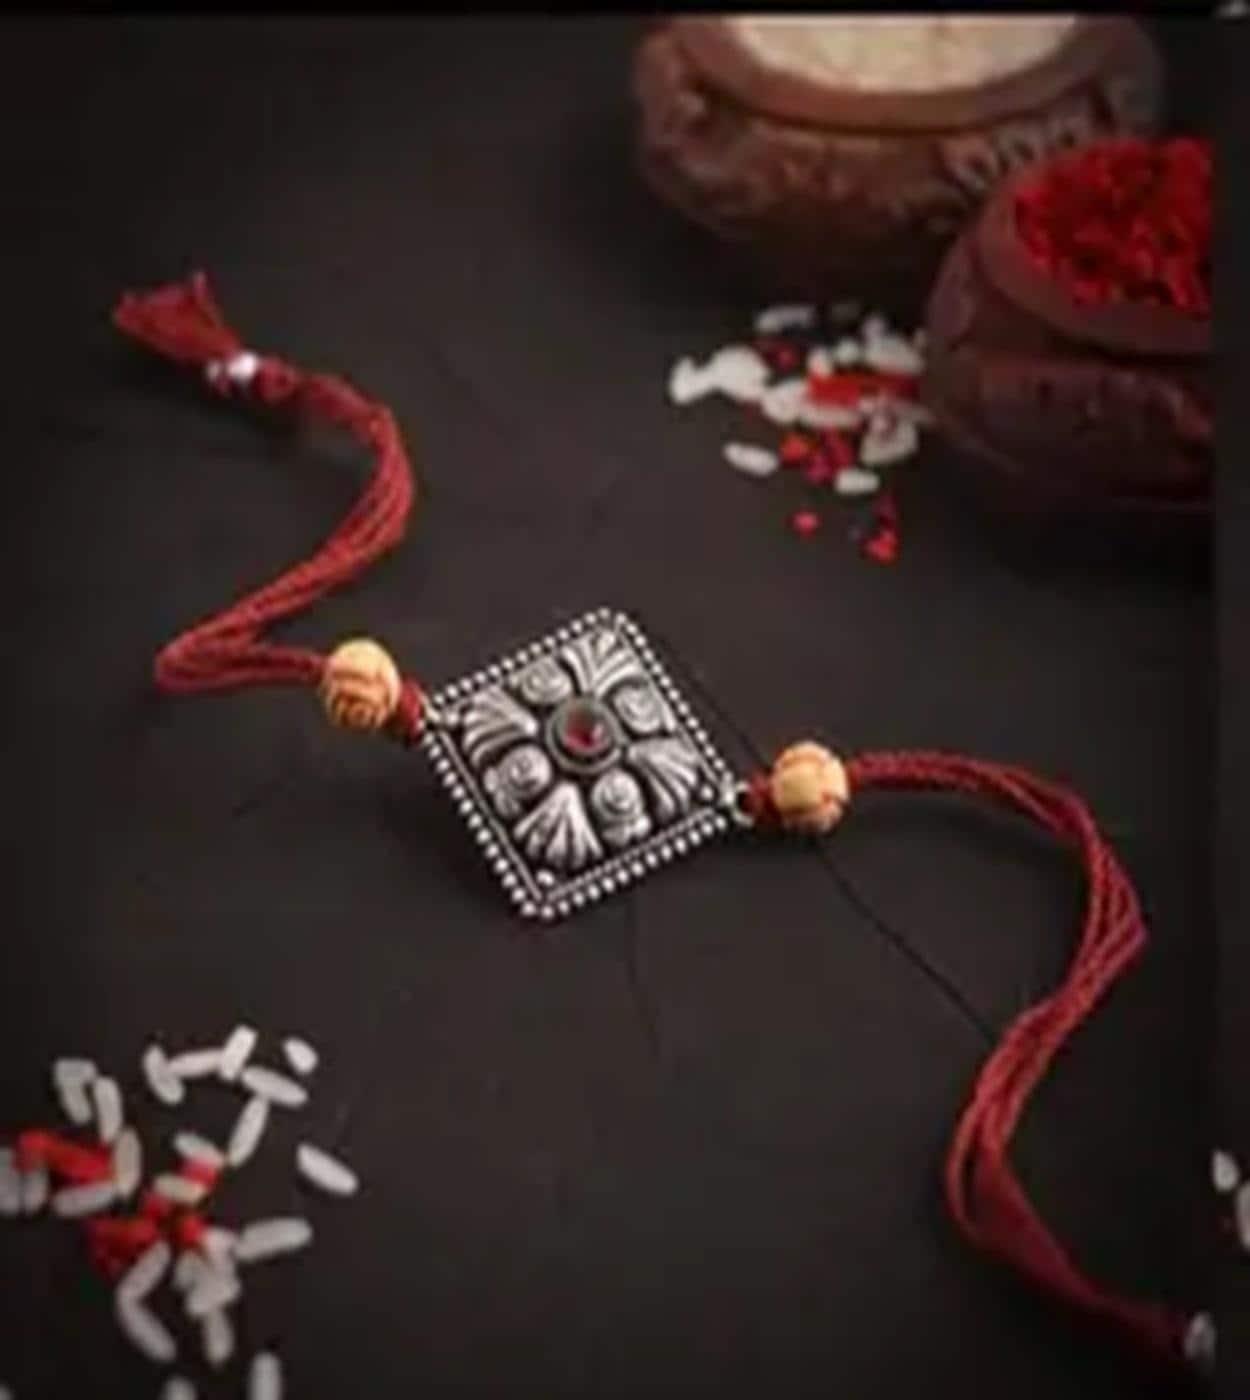
 Sajshrungar Jewellery offers Special Silver Oxidised Rakhi For Boys, Men, Bhaiyya, Bhabhi, Women & Girls. (Pack Of 1)
Type: Rakhis
Brand: SAJSHRUNGAR JEWELLERY
Price: Rs. 205
 Sajshrungar Jewellery offers this beautiful Silver Oxidised Plated Rakhi For Boys, Men, Bhaiyya, Bhabhi, women & Girls. It is crafted from superior quality Threads, metal, materials and ensures high durability. It can style with any type of your Jewellery. This Rakhi set is unique in design and long lasting. This Jewellery Ideal For Rakhi, Rakshabandhan Festivals. Best option for Gift at Rakhi, Rakshabandhan from Sister, Bhabhi to Brother, brother-in-law, Mama, Kaka, Uncle, Father, Grandfather, Friends, on occasion of Rakhi, Rakshabandhan.
Features: Rakhi symbolizes the spirit of Menhood, friendship and the heart achingly beautiful relationship between a Brother and sister.This Rakhi being traditionally designed and handcrafted, fine design, pattern and color tone may vary slightly from that shown in
Included: 1-Rakhi